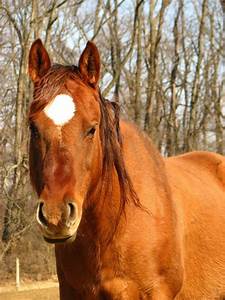
Label: cavallo